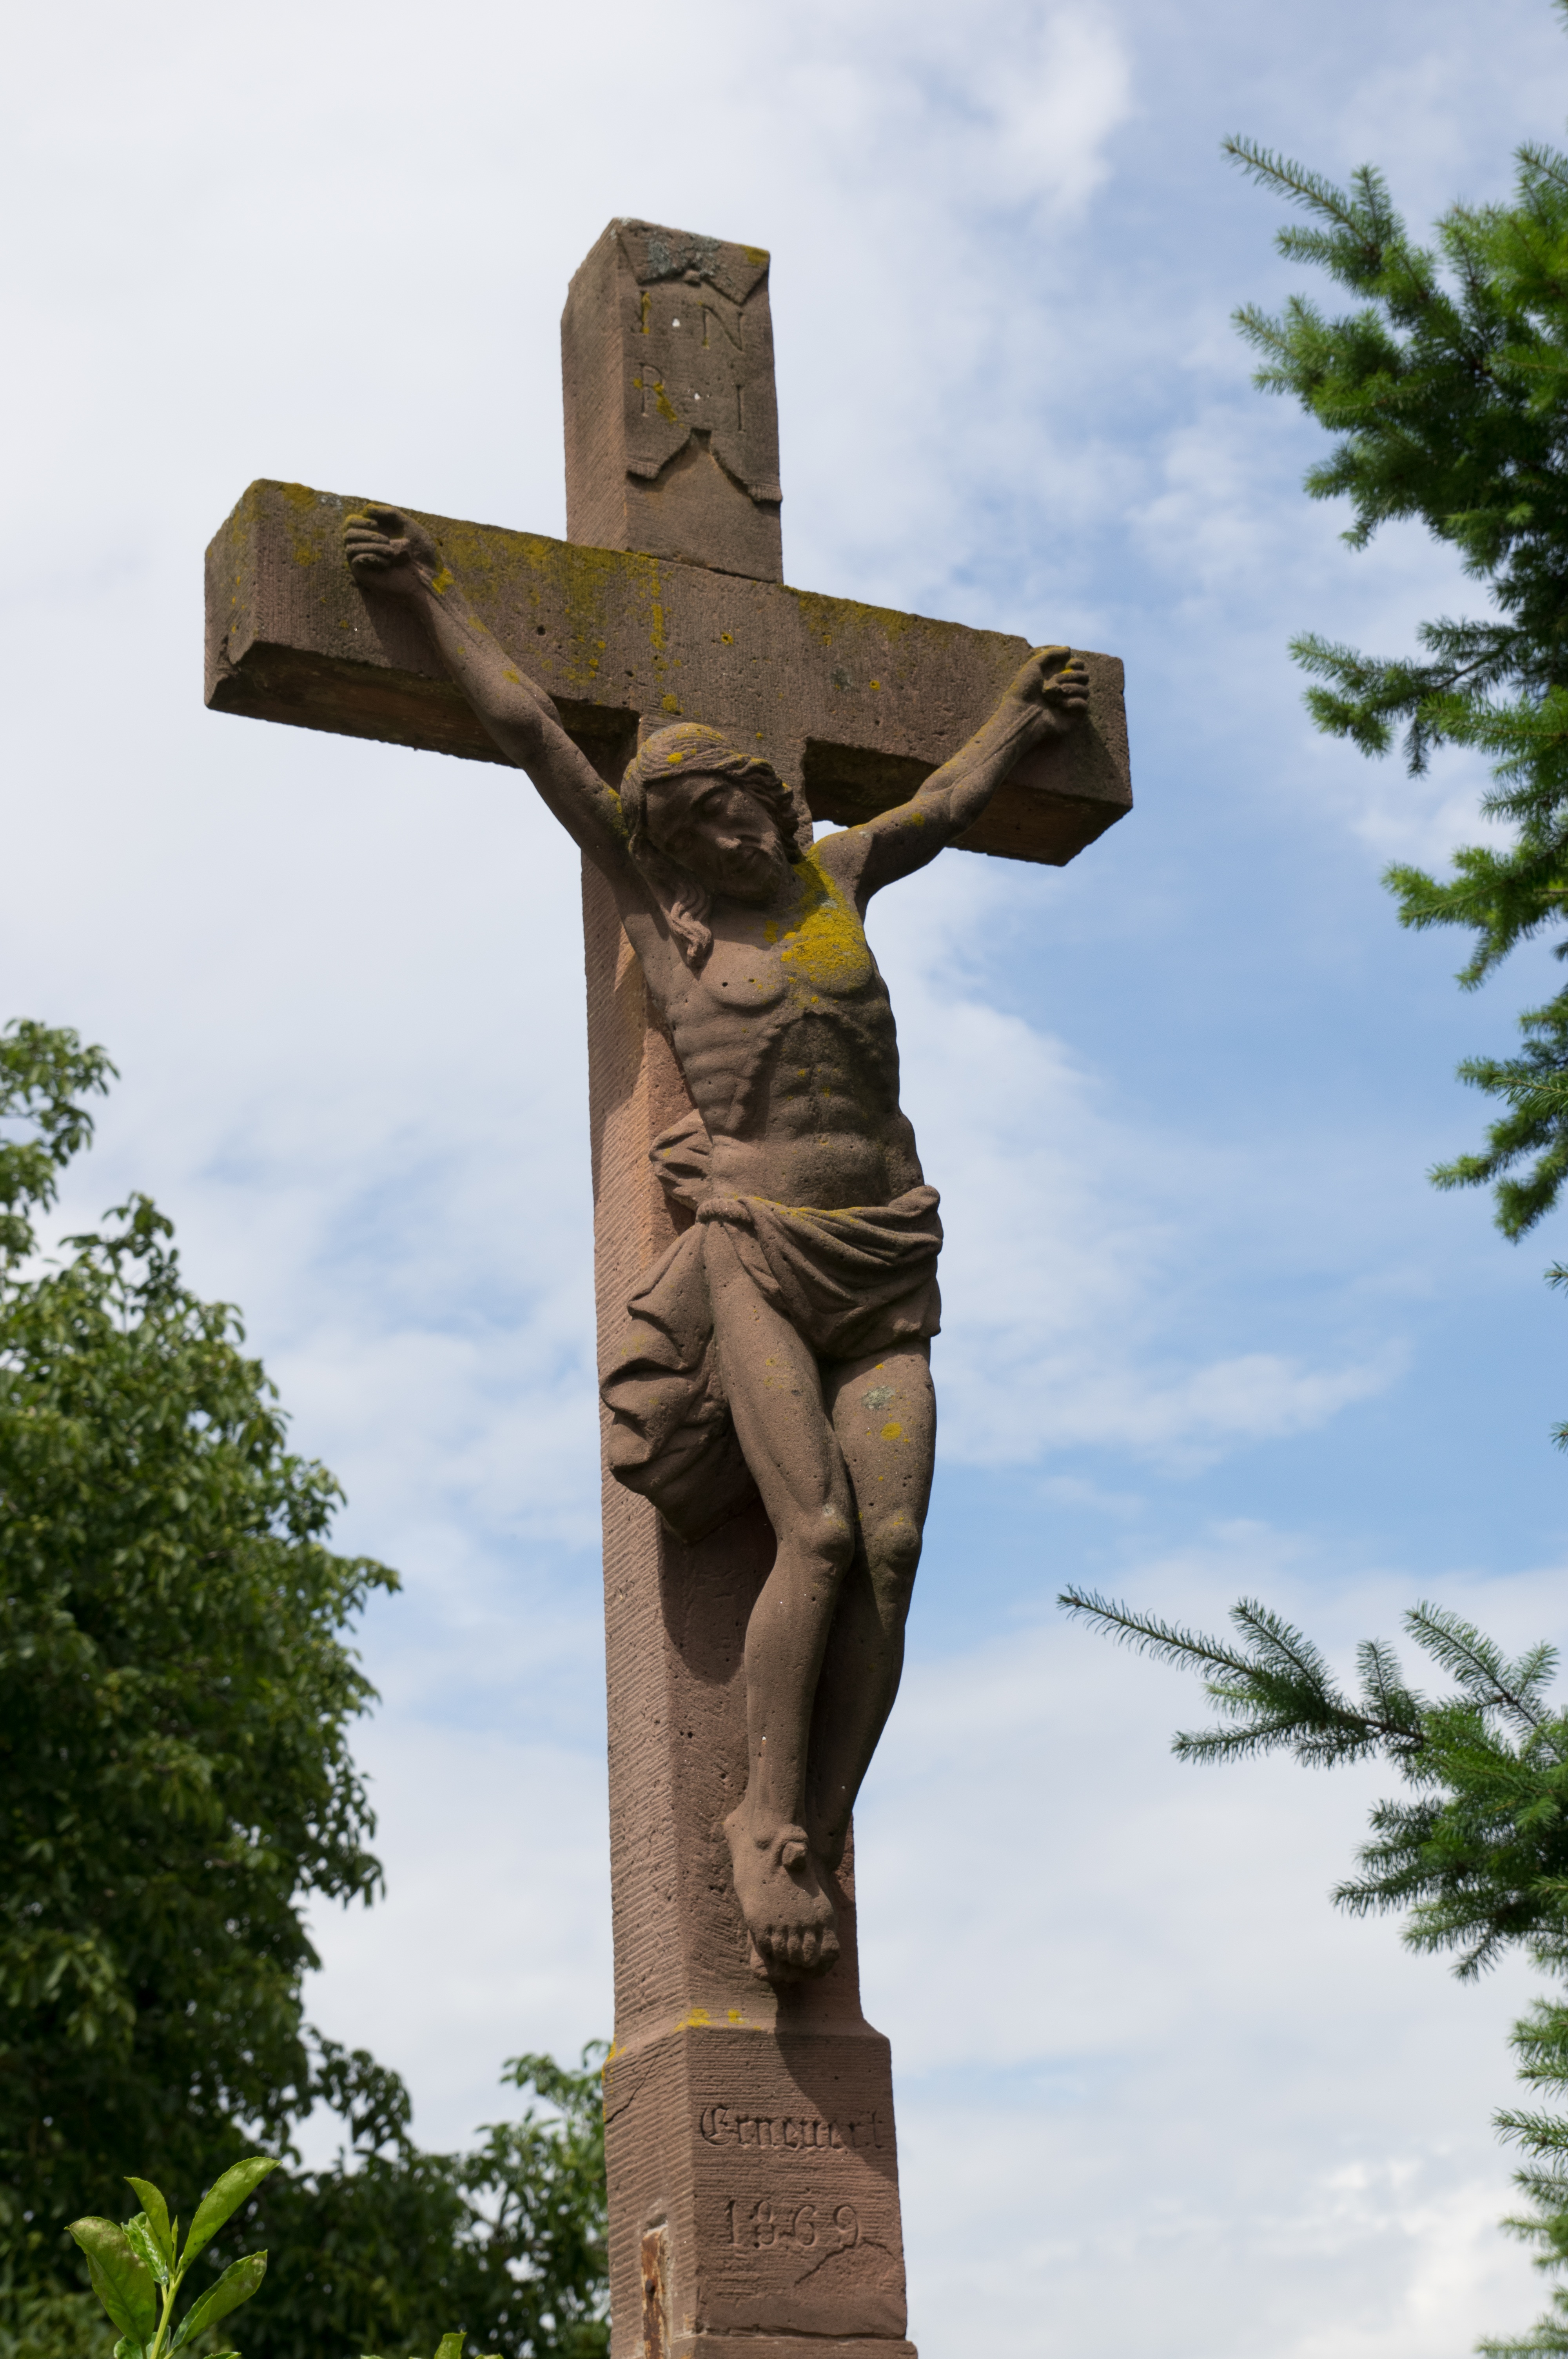
monument, statue, symbol, cross, sculpture, christ, memorial, art, christianity, alsace, jesus christ, belief, calvary, christian work of art, sandstone from the vosges